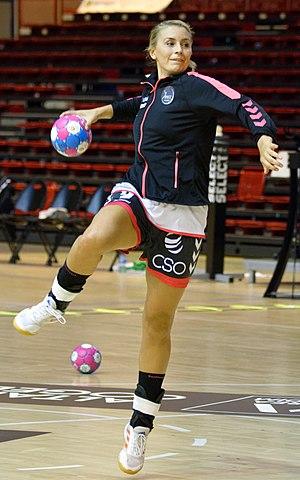
Rencontre de LFH entre Paris 92 et Brest Bretagne Handball. A la Halle Carpentier (Paris), le 05 septembre 2018.